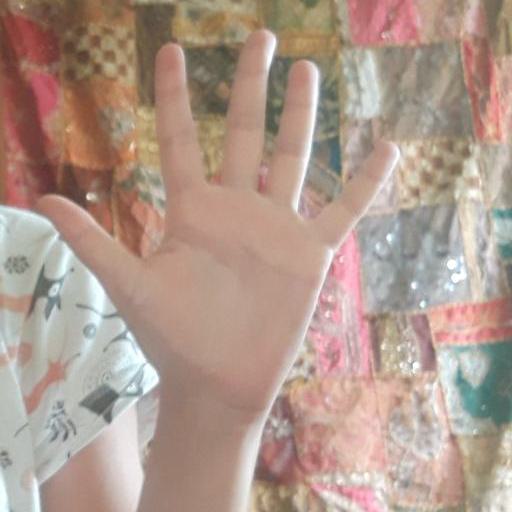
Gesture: palm